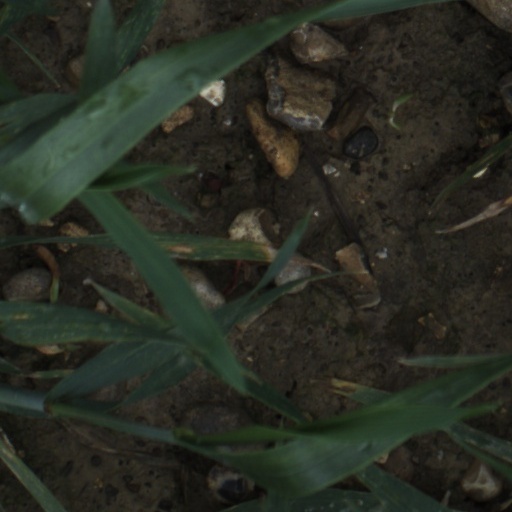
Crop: wheat